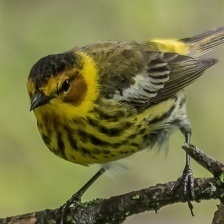
Species: CAPE MAY WARBLER
Scientific name: SETOPHAGA TIGRINA